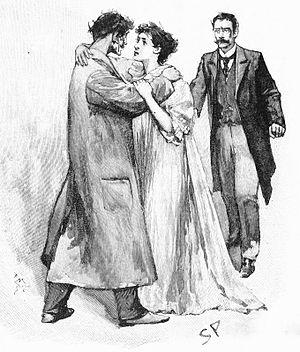
L'Interprète grec est l'une des cinquante-six nouvelles d'Arthur Conan Doyle mettant en scène le détective Sherlock Holmes. Elle est parue pour la première fois dans la revue britannique The Strand Magazine en septembre 1893, avant d'être regroupée avec d'autres nouvelles dans le recueil Les Mémoires de Sherlock Holmes.